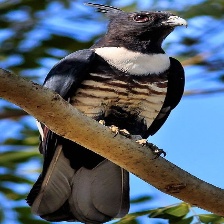
Species: BLACK BAZA
Scientific name: AVICEDA LEUPHOTES